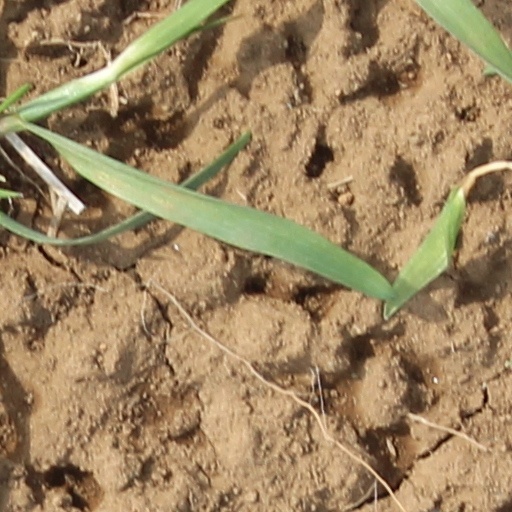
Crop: wheat